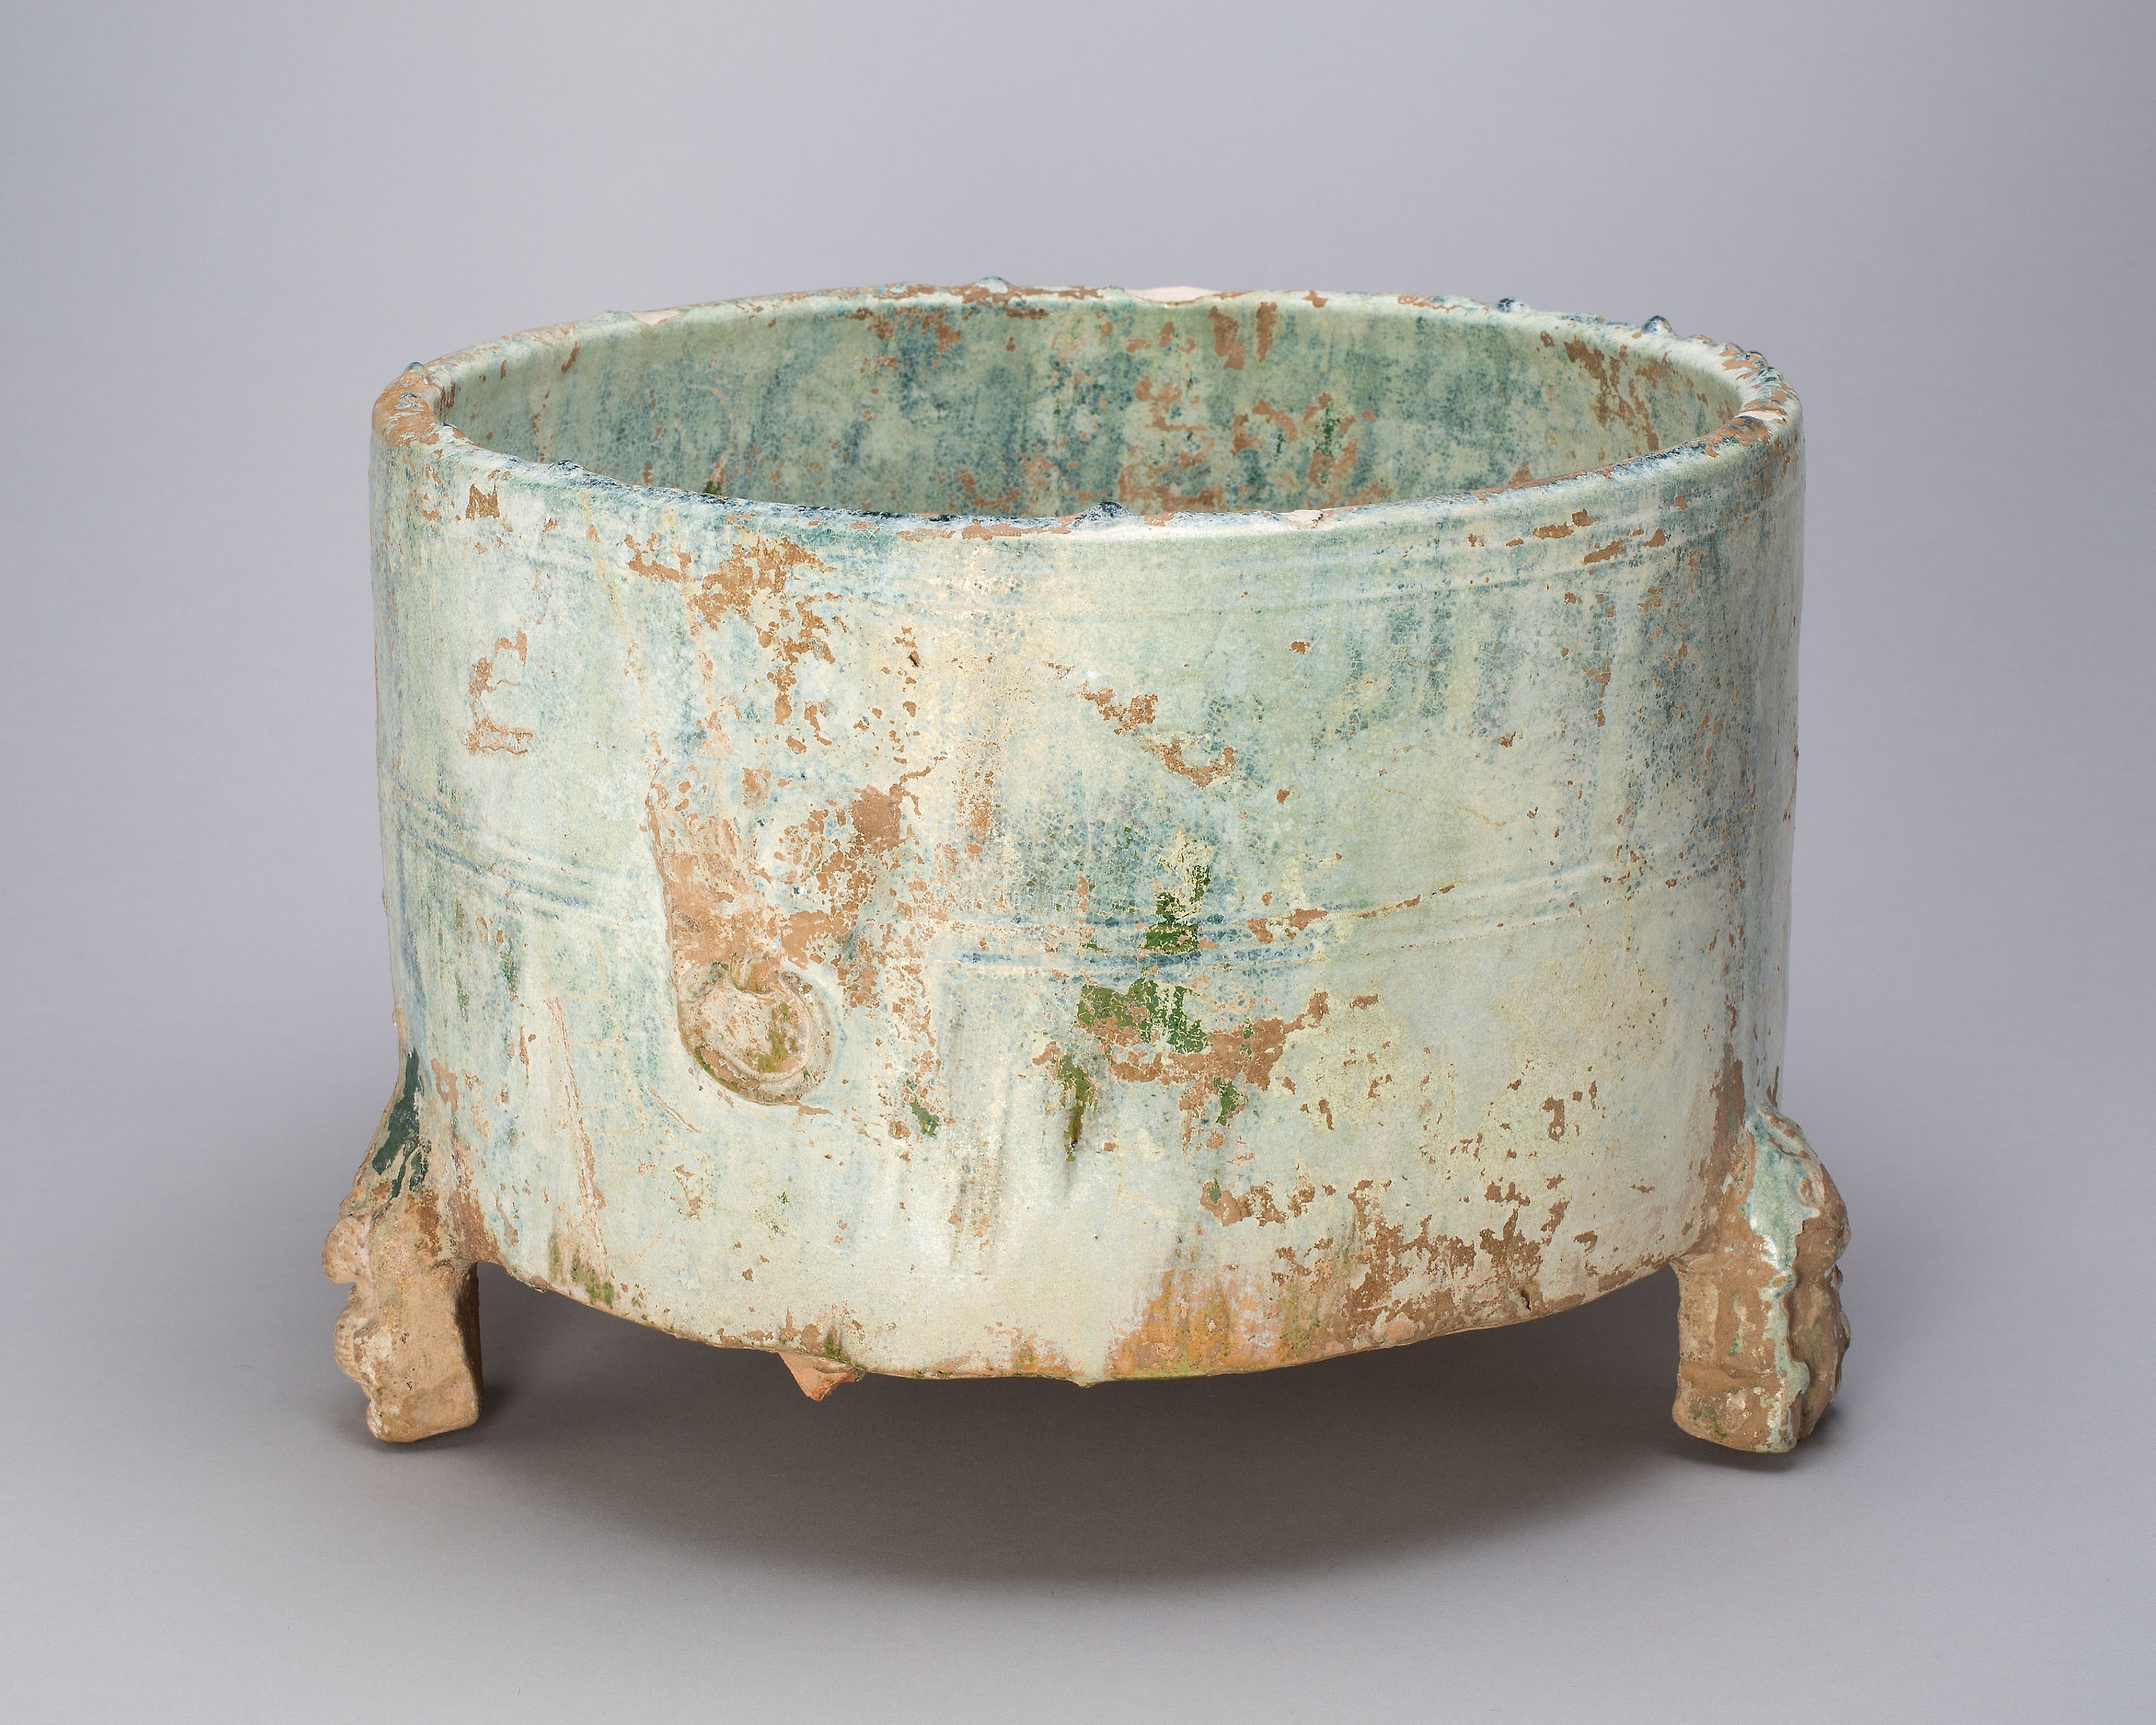
stool, earthenware, furniture, pottery, flowerpot, table, ceramic